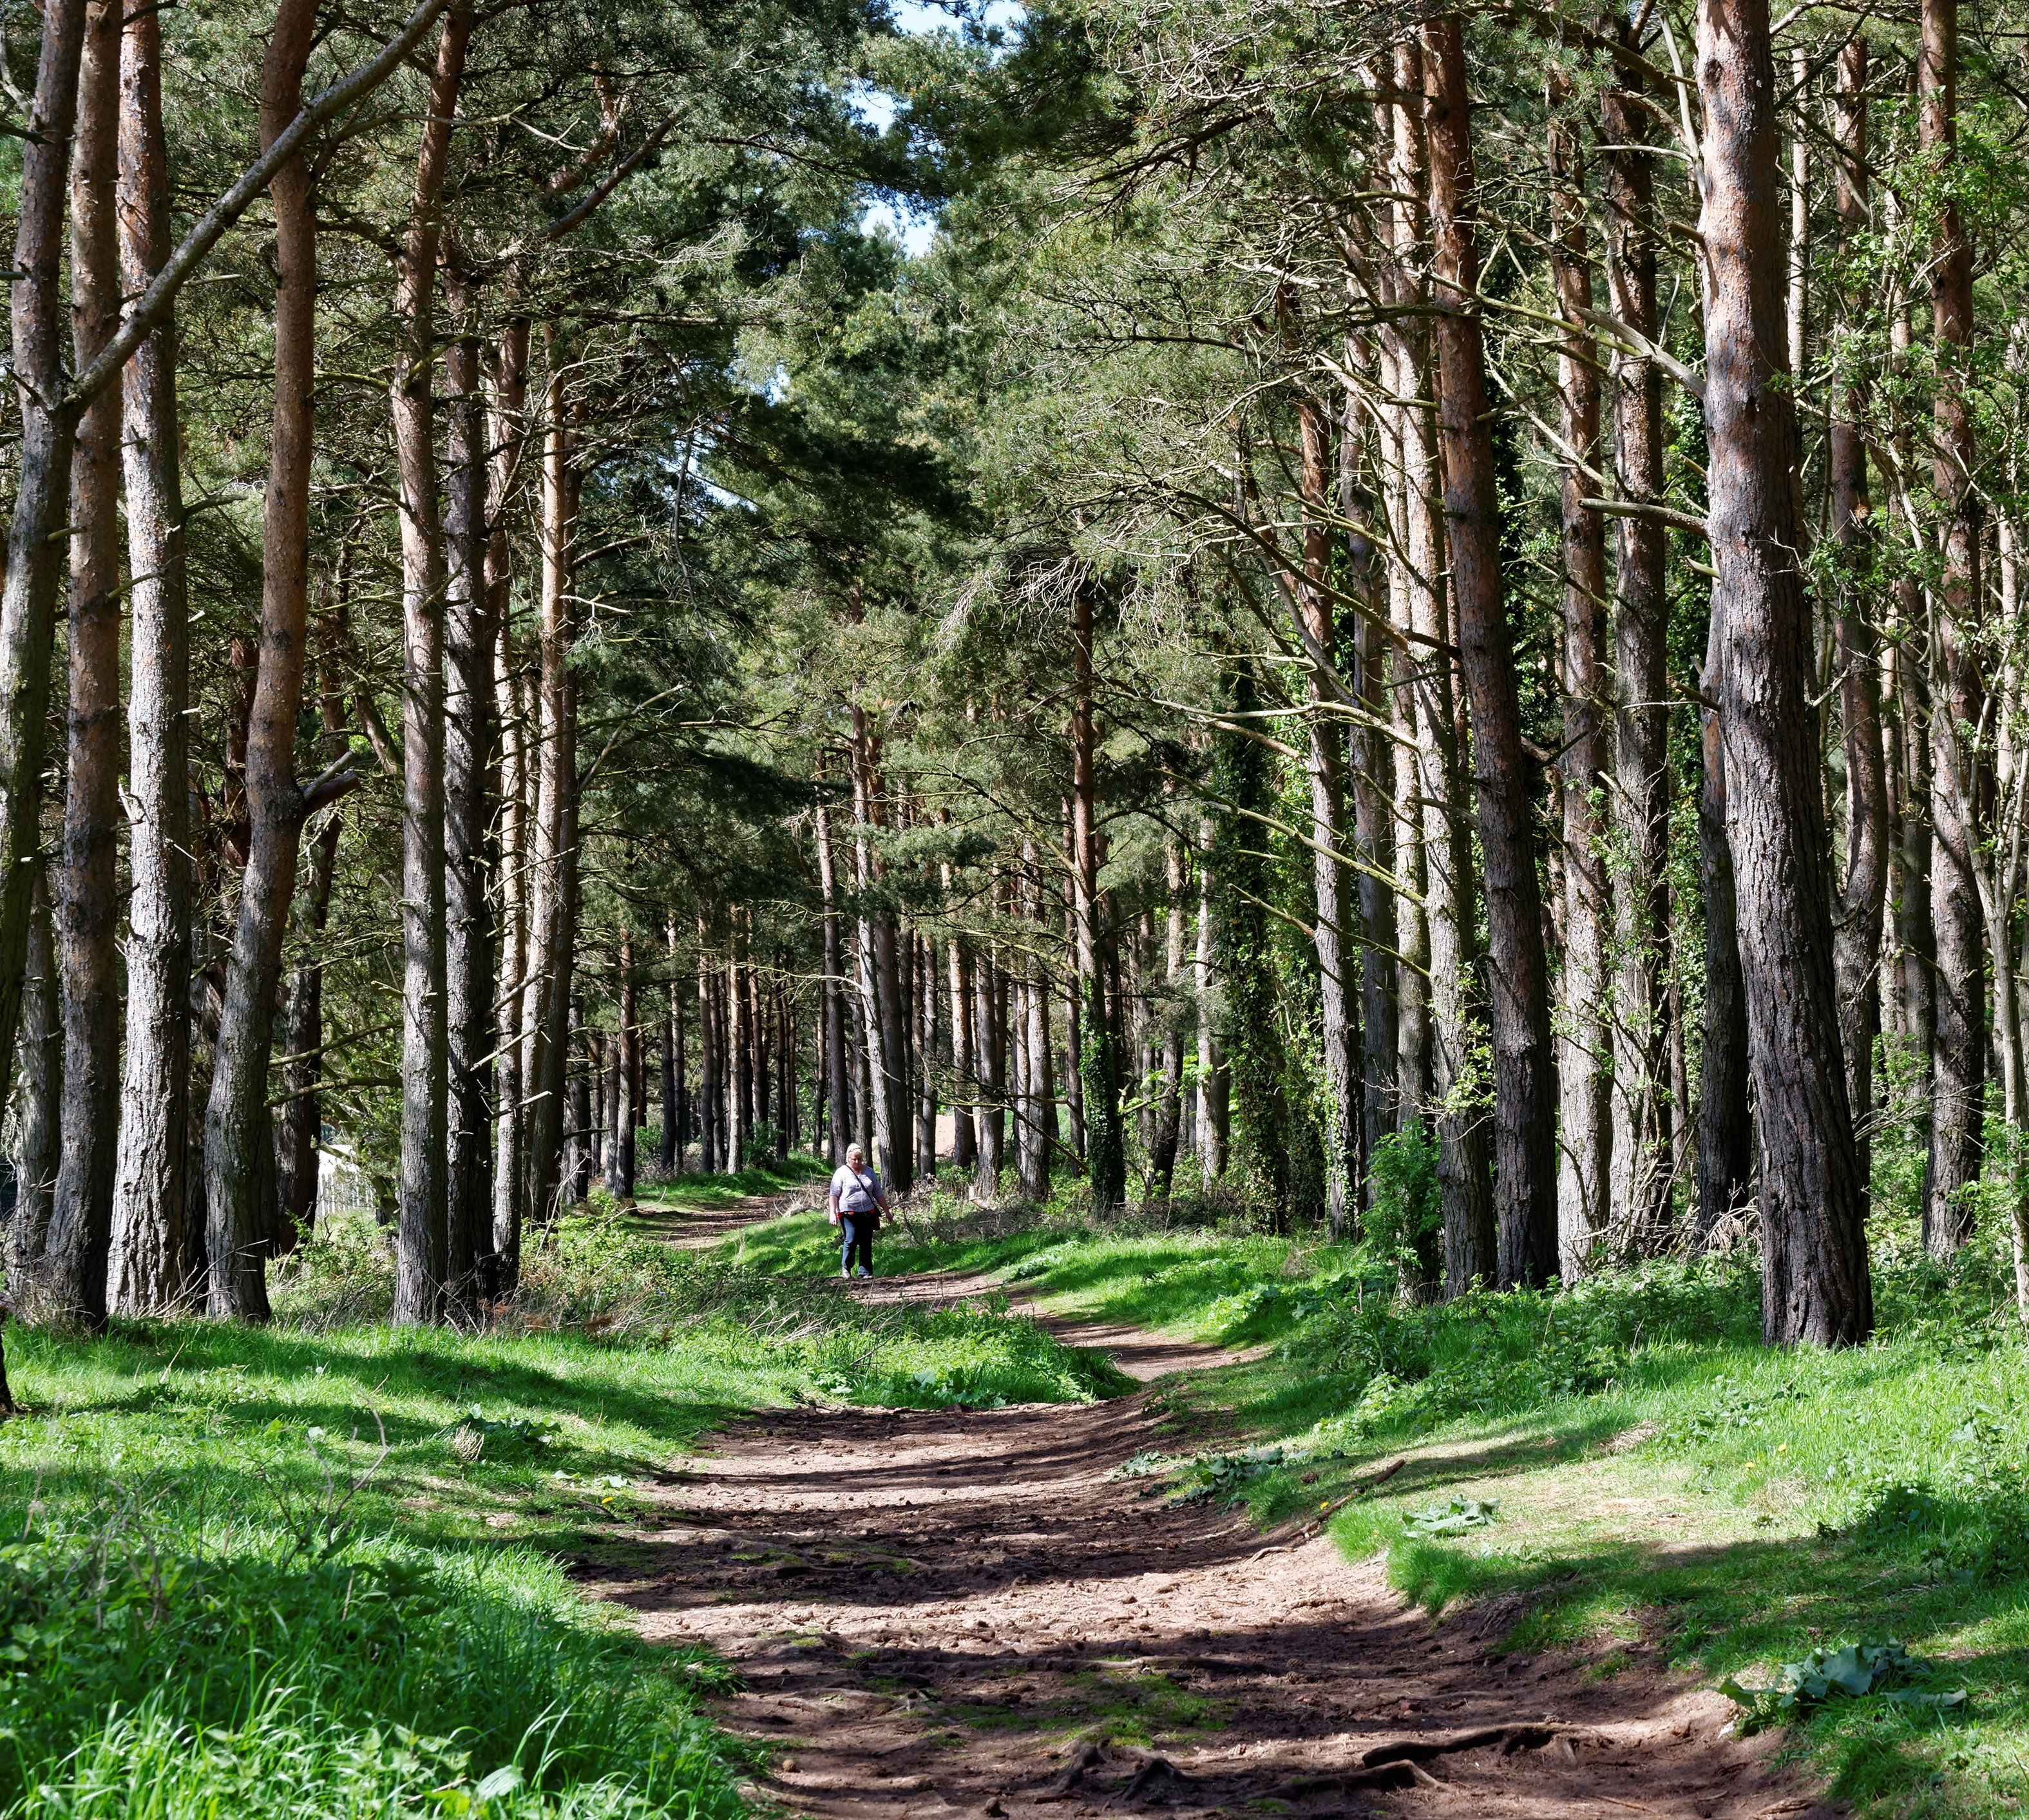
tree, nature, forest, outdoor, wilderness, branch, plant, wood, trail, sunlight, leaf, trunk, foliage, green, natural, park, flora, trees, spruce, deciduous, grove, woodland, habitat, ecosystem, flowering plant, biome, old growth forest, natural environment, woody plant, temperate broadleaf and mixed forest, temperate coniferous forest, land plant